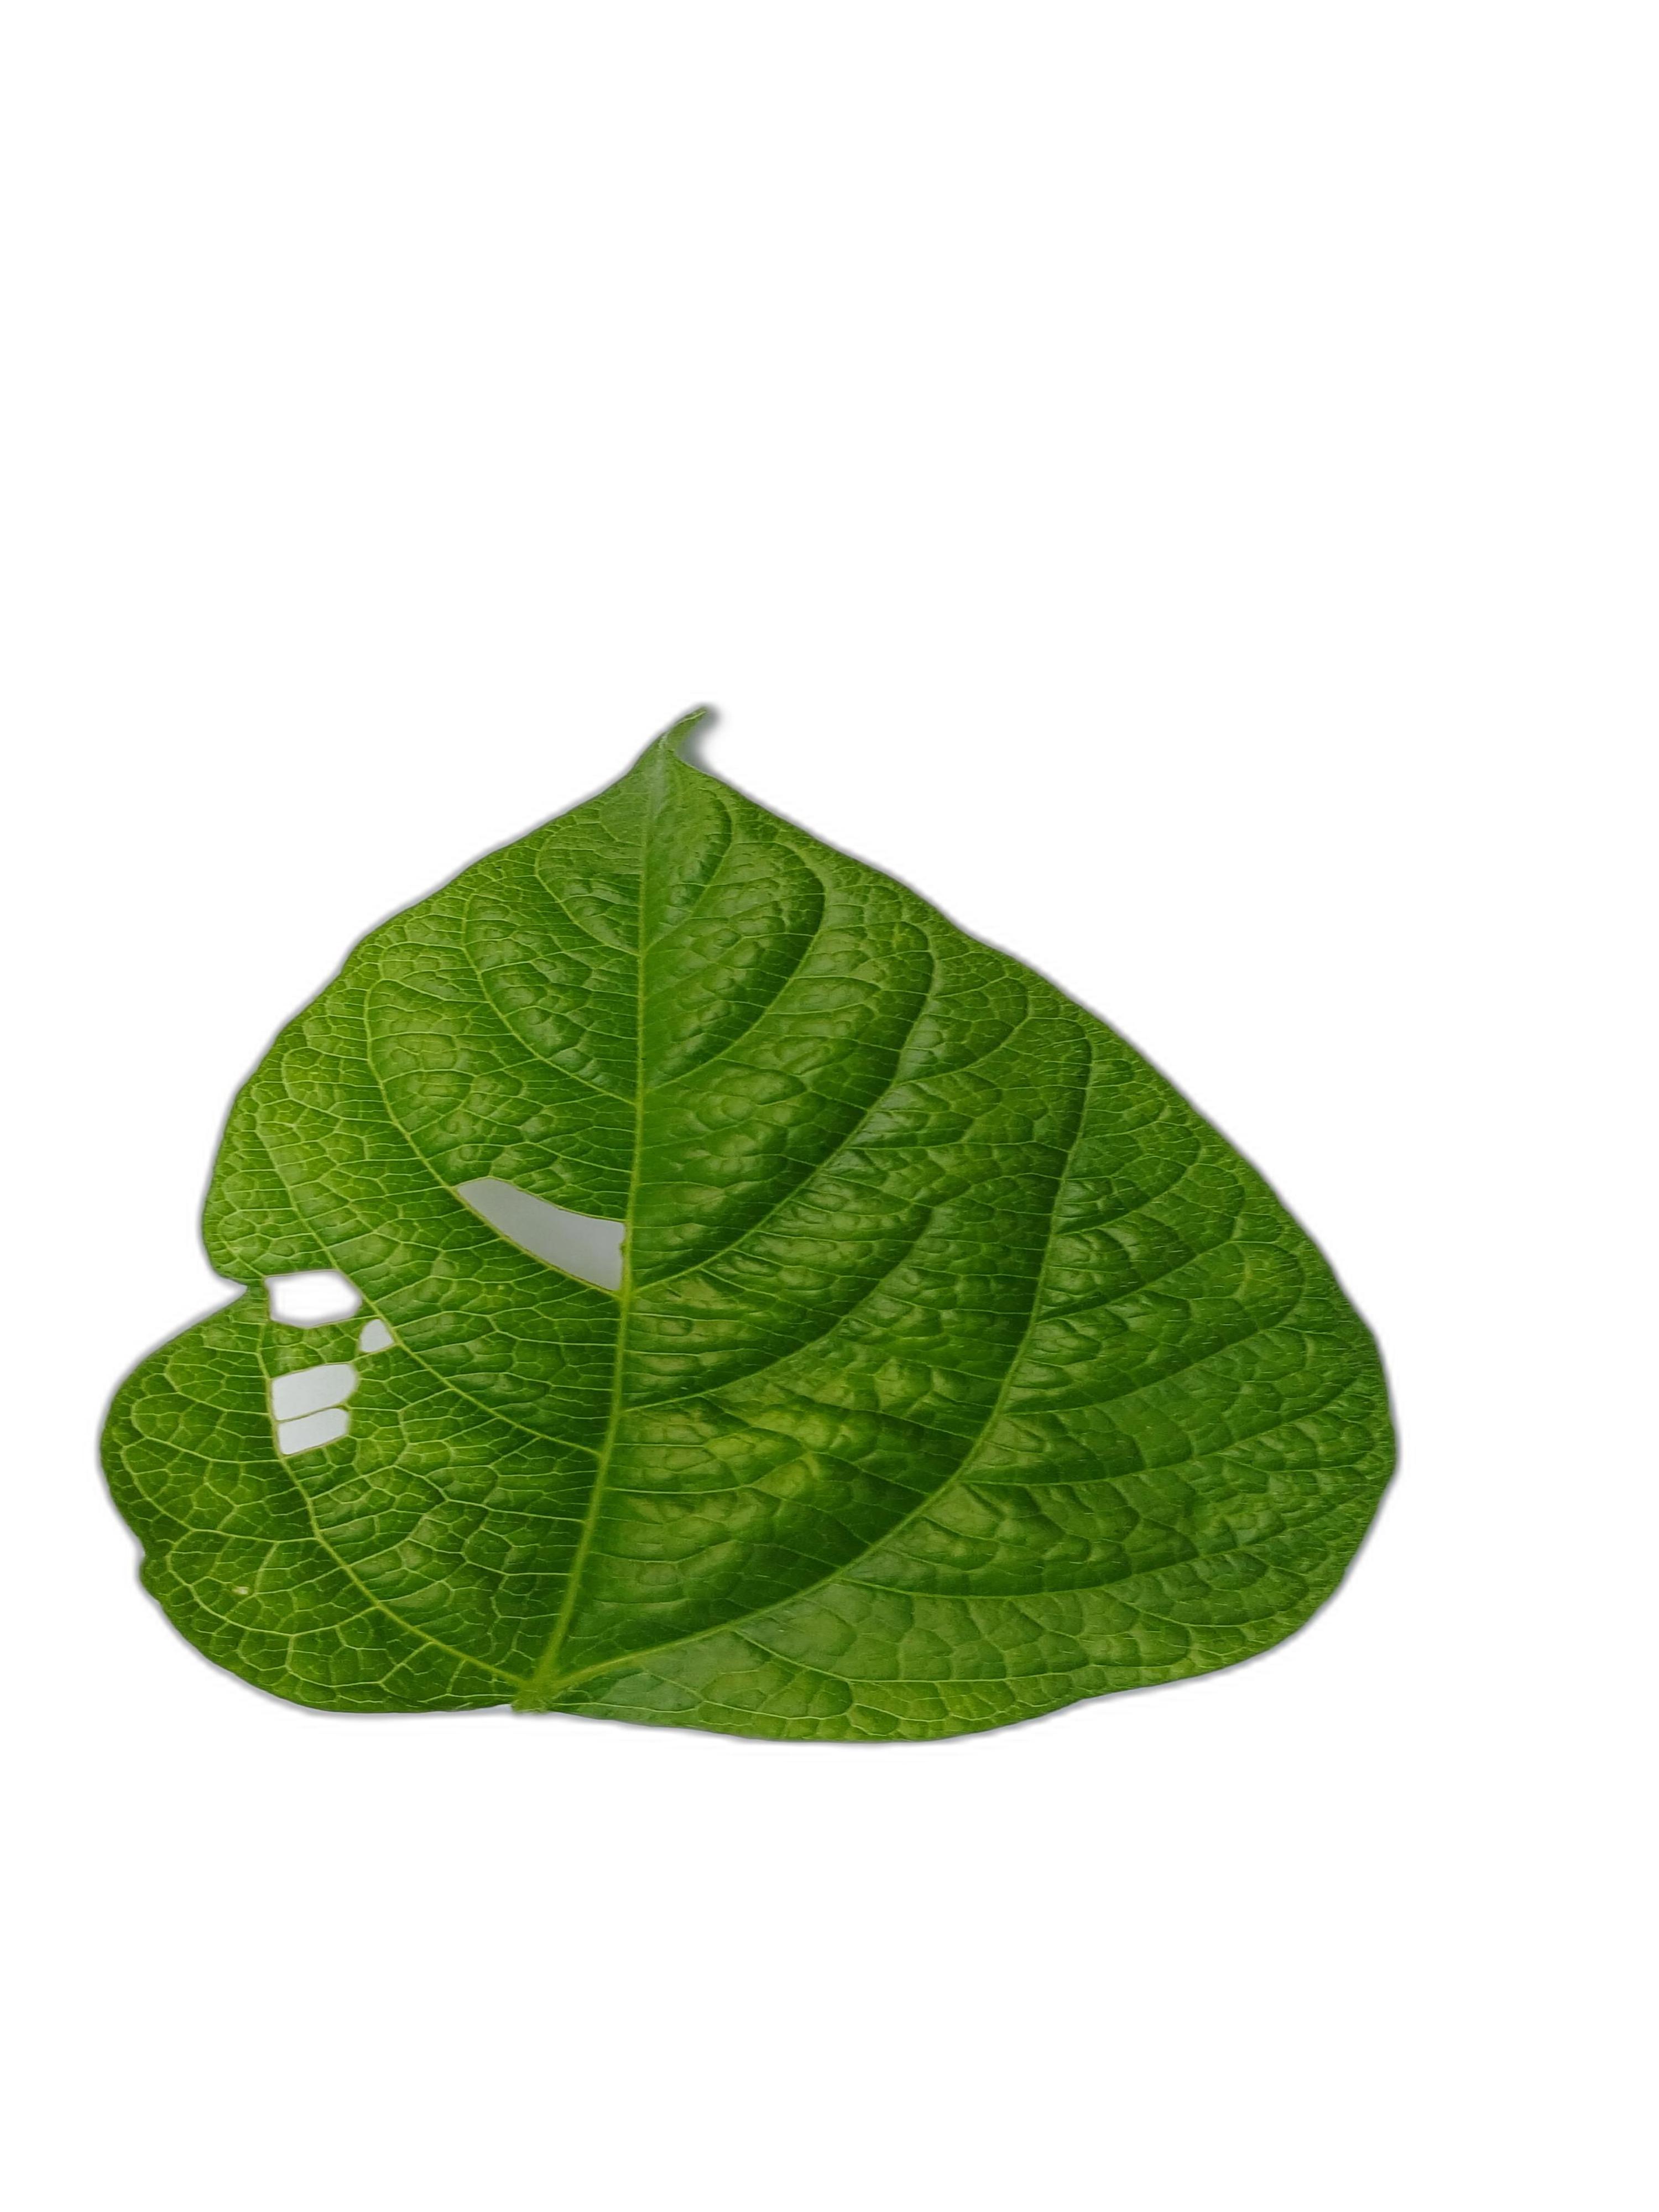
Label: Leaf Crinkle